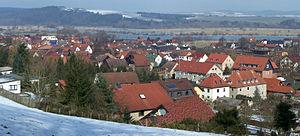
Barchfeld-Immelborn est une municipalité allemande du land de Thuringe, dans l'arrondissement de Wartburg, au centre de l'Allemagne. En 2015, sa population est de 4 803 habitants.